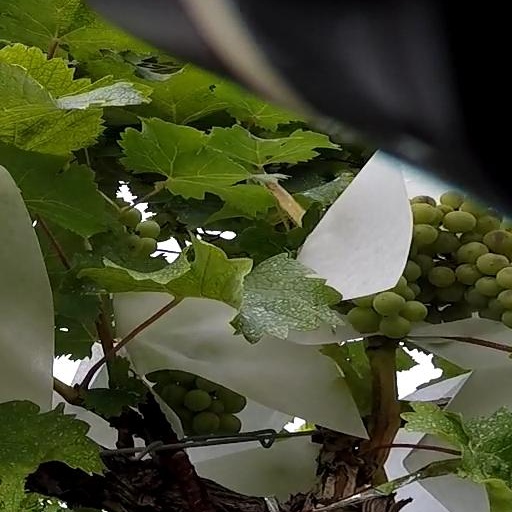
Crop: grape